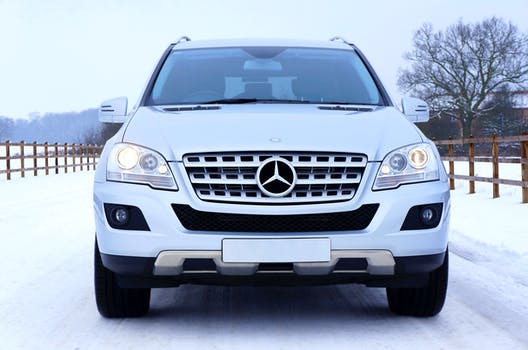
Label: No Watermark